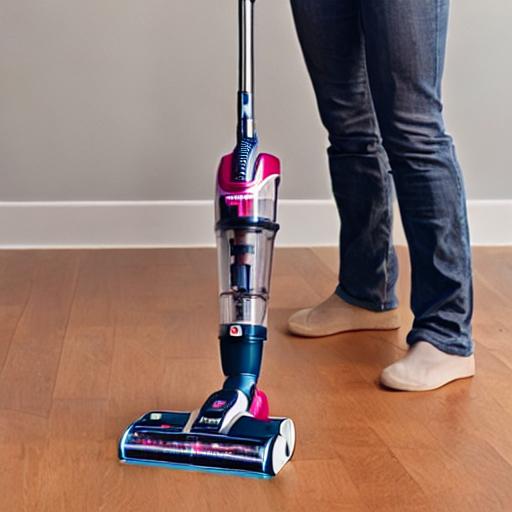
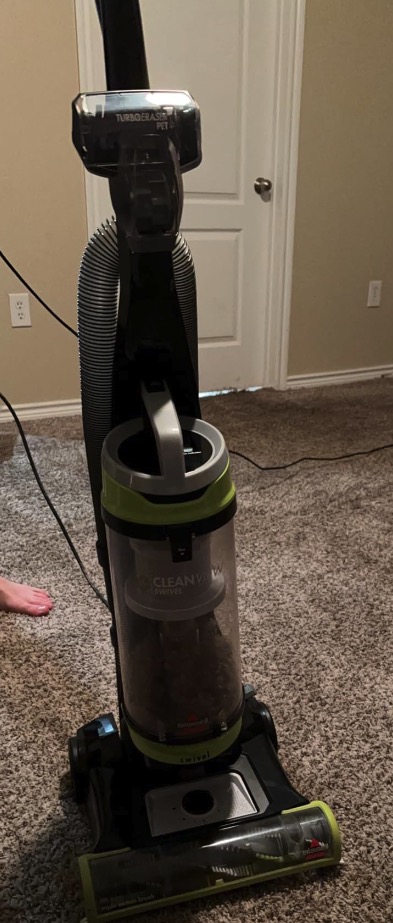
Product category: items_vacuum
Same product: no